Inside Detroit

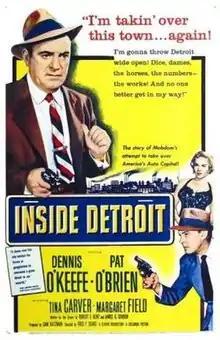
Theatrical release poster

Inside Detroit is a 1956 American film noir crime film directed by Fred F. Sears and starring Dennis O'Keefe, Pat O'Brien and Tina Carver.